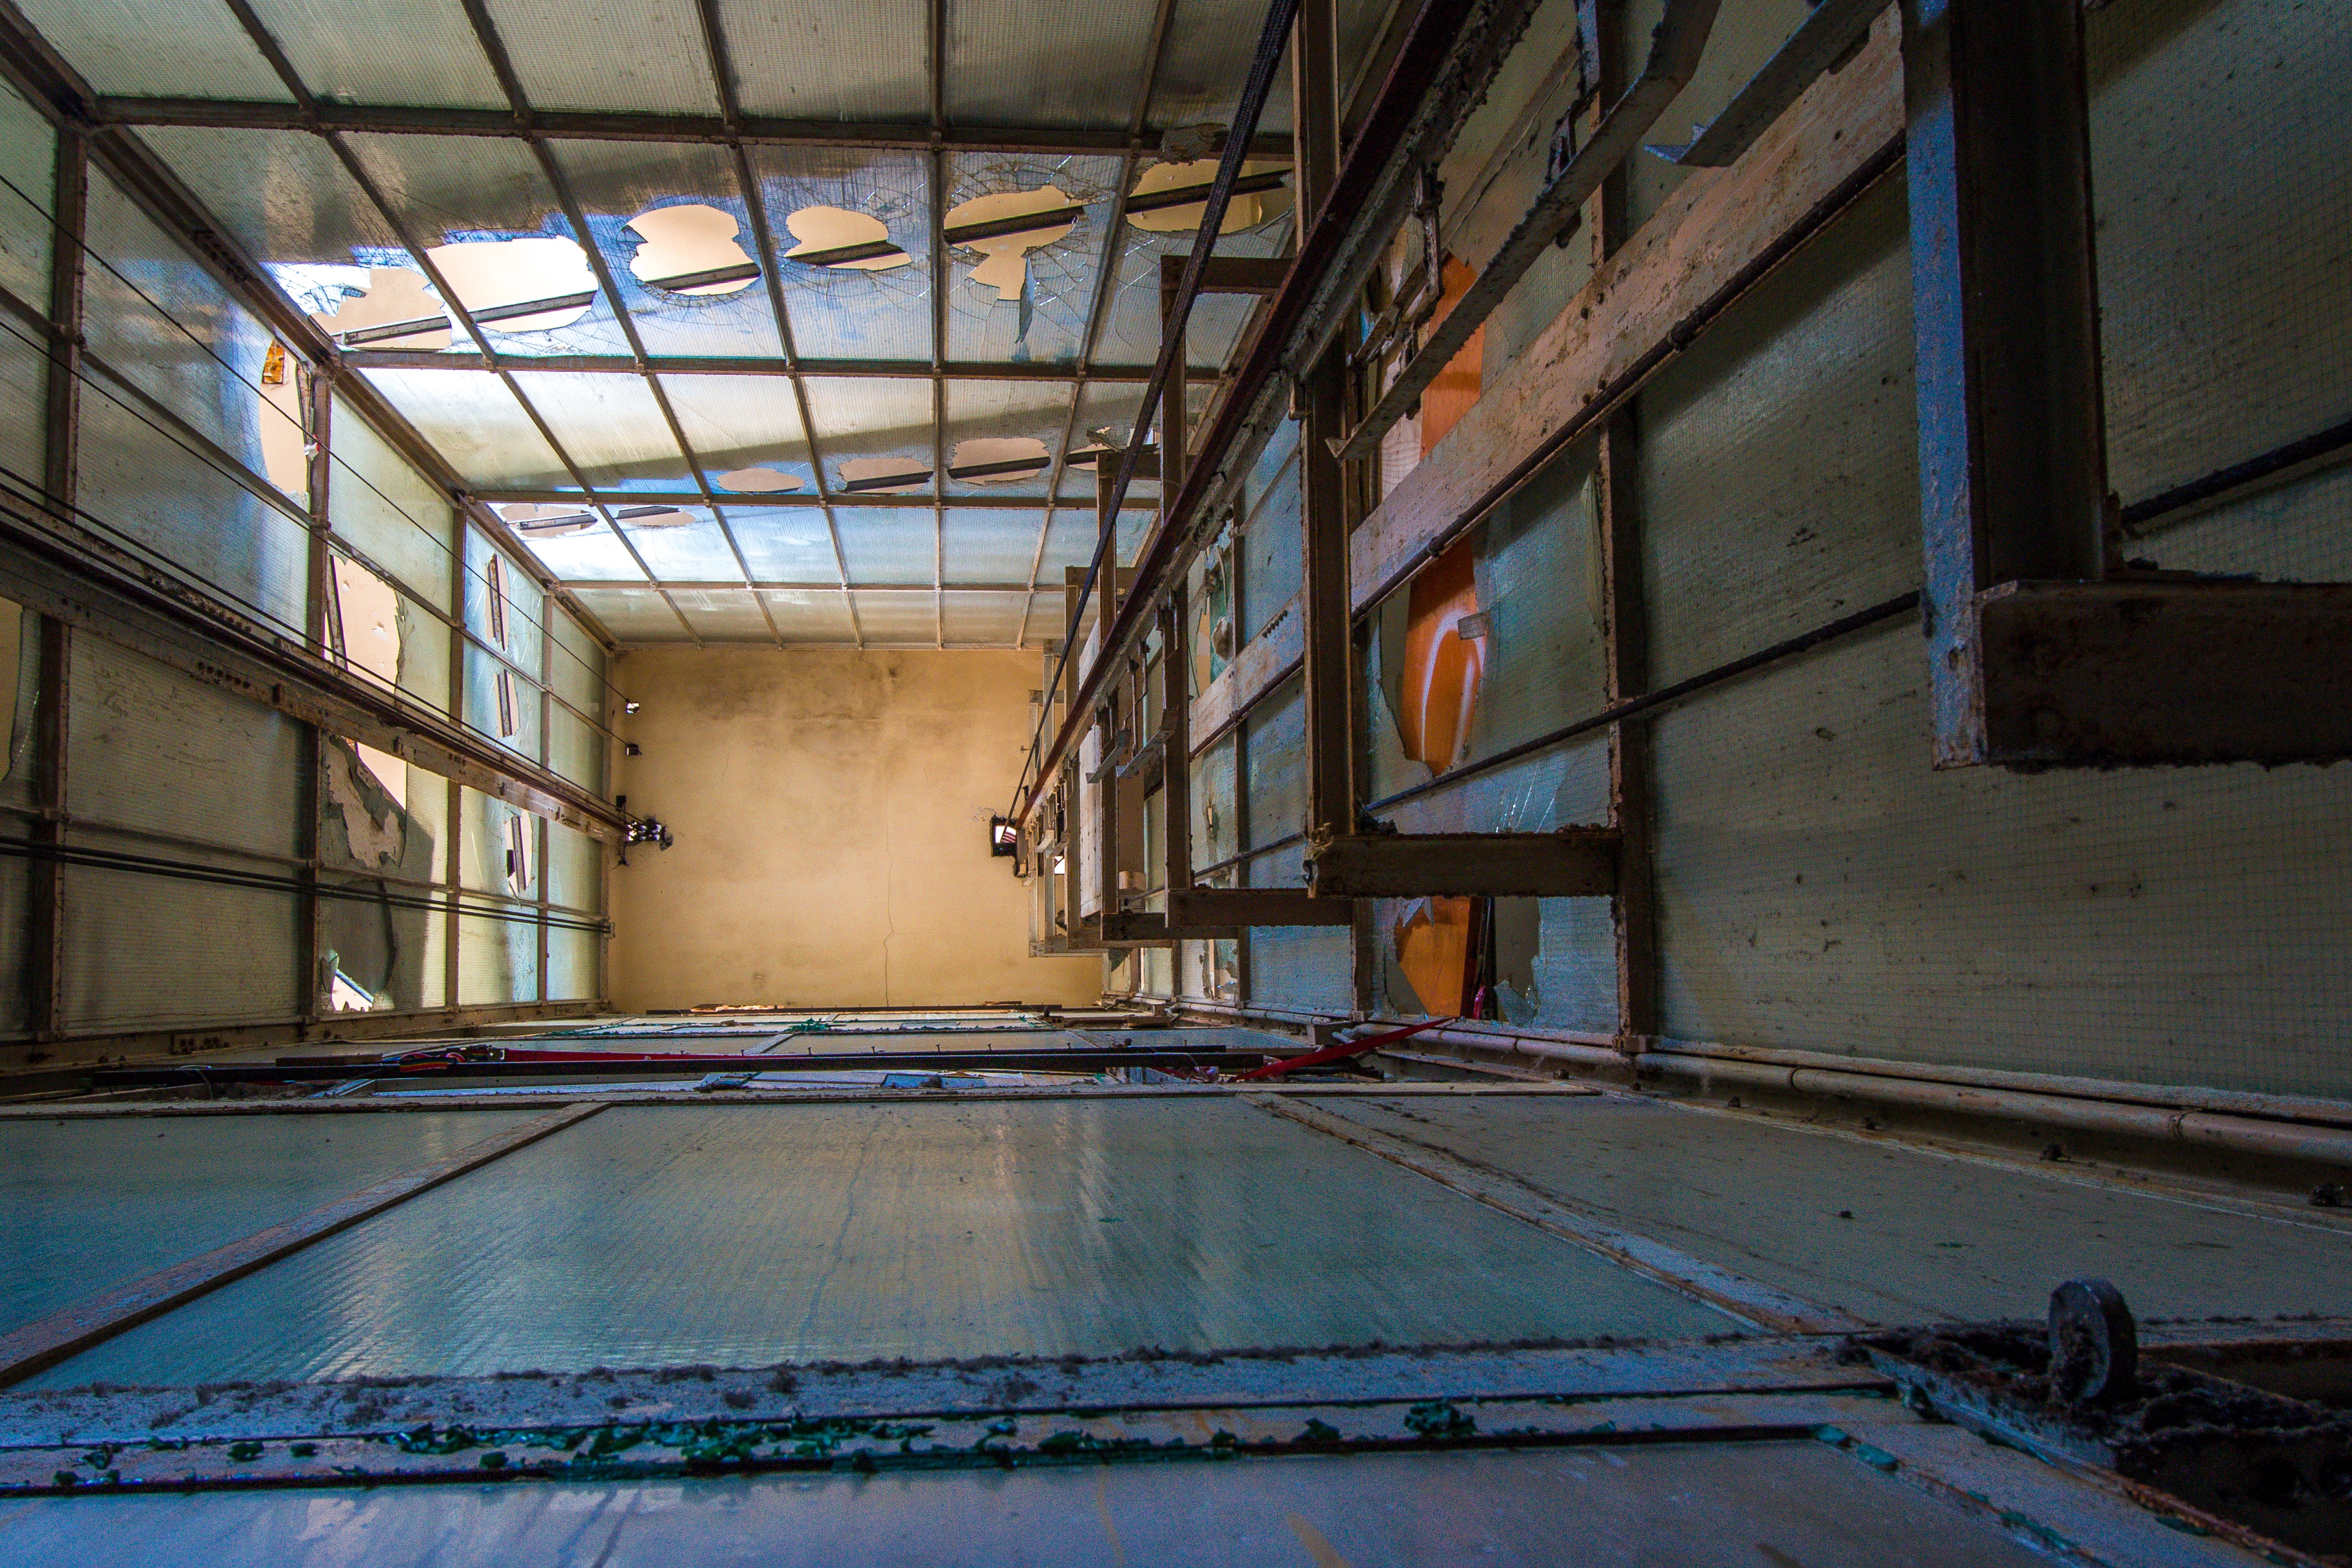
architecture, wood, floor, window, glass, building, old, atmosphere, broken, factory, decay, old building, transience, dilapidated, weird, elevator, past, historically, leave, masonry, break up, lapsed, ailing, elevator shaft, lost place, run down, passed, urban area